Thermal bag

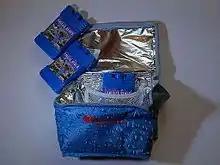
Thermally insulated bag with ice packs

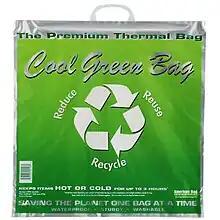
Example of a thermal bag

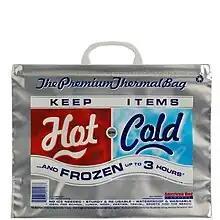
Example of a thermal bag

A thermal bag is a type of thermally insulated shipping container in the form of a bag which can be carried, usually made of thermally insulating materials and sometimes a refrigerant gel. It is used to help maintain the temperature of its contents, keeping cold items cold, and hot items hot.